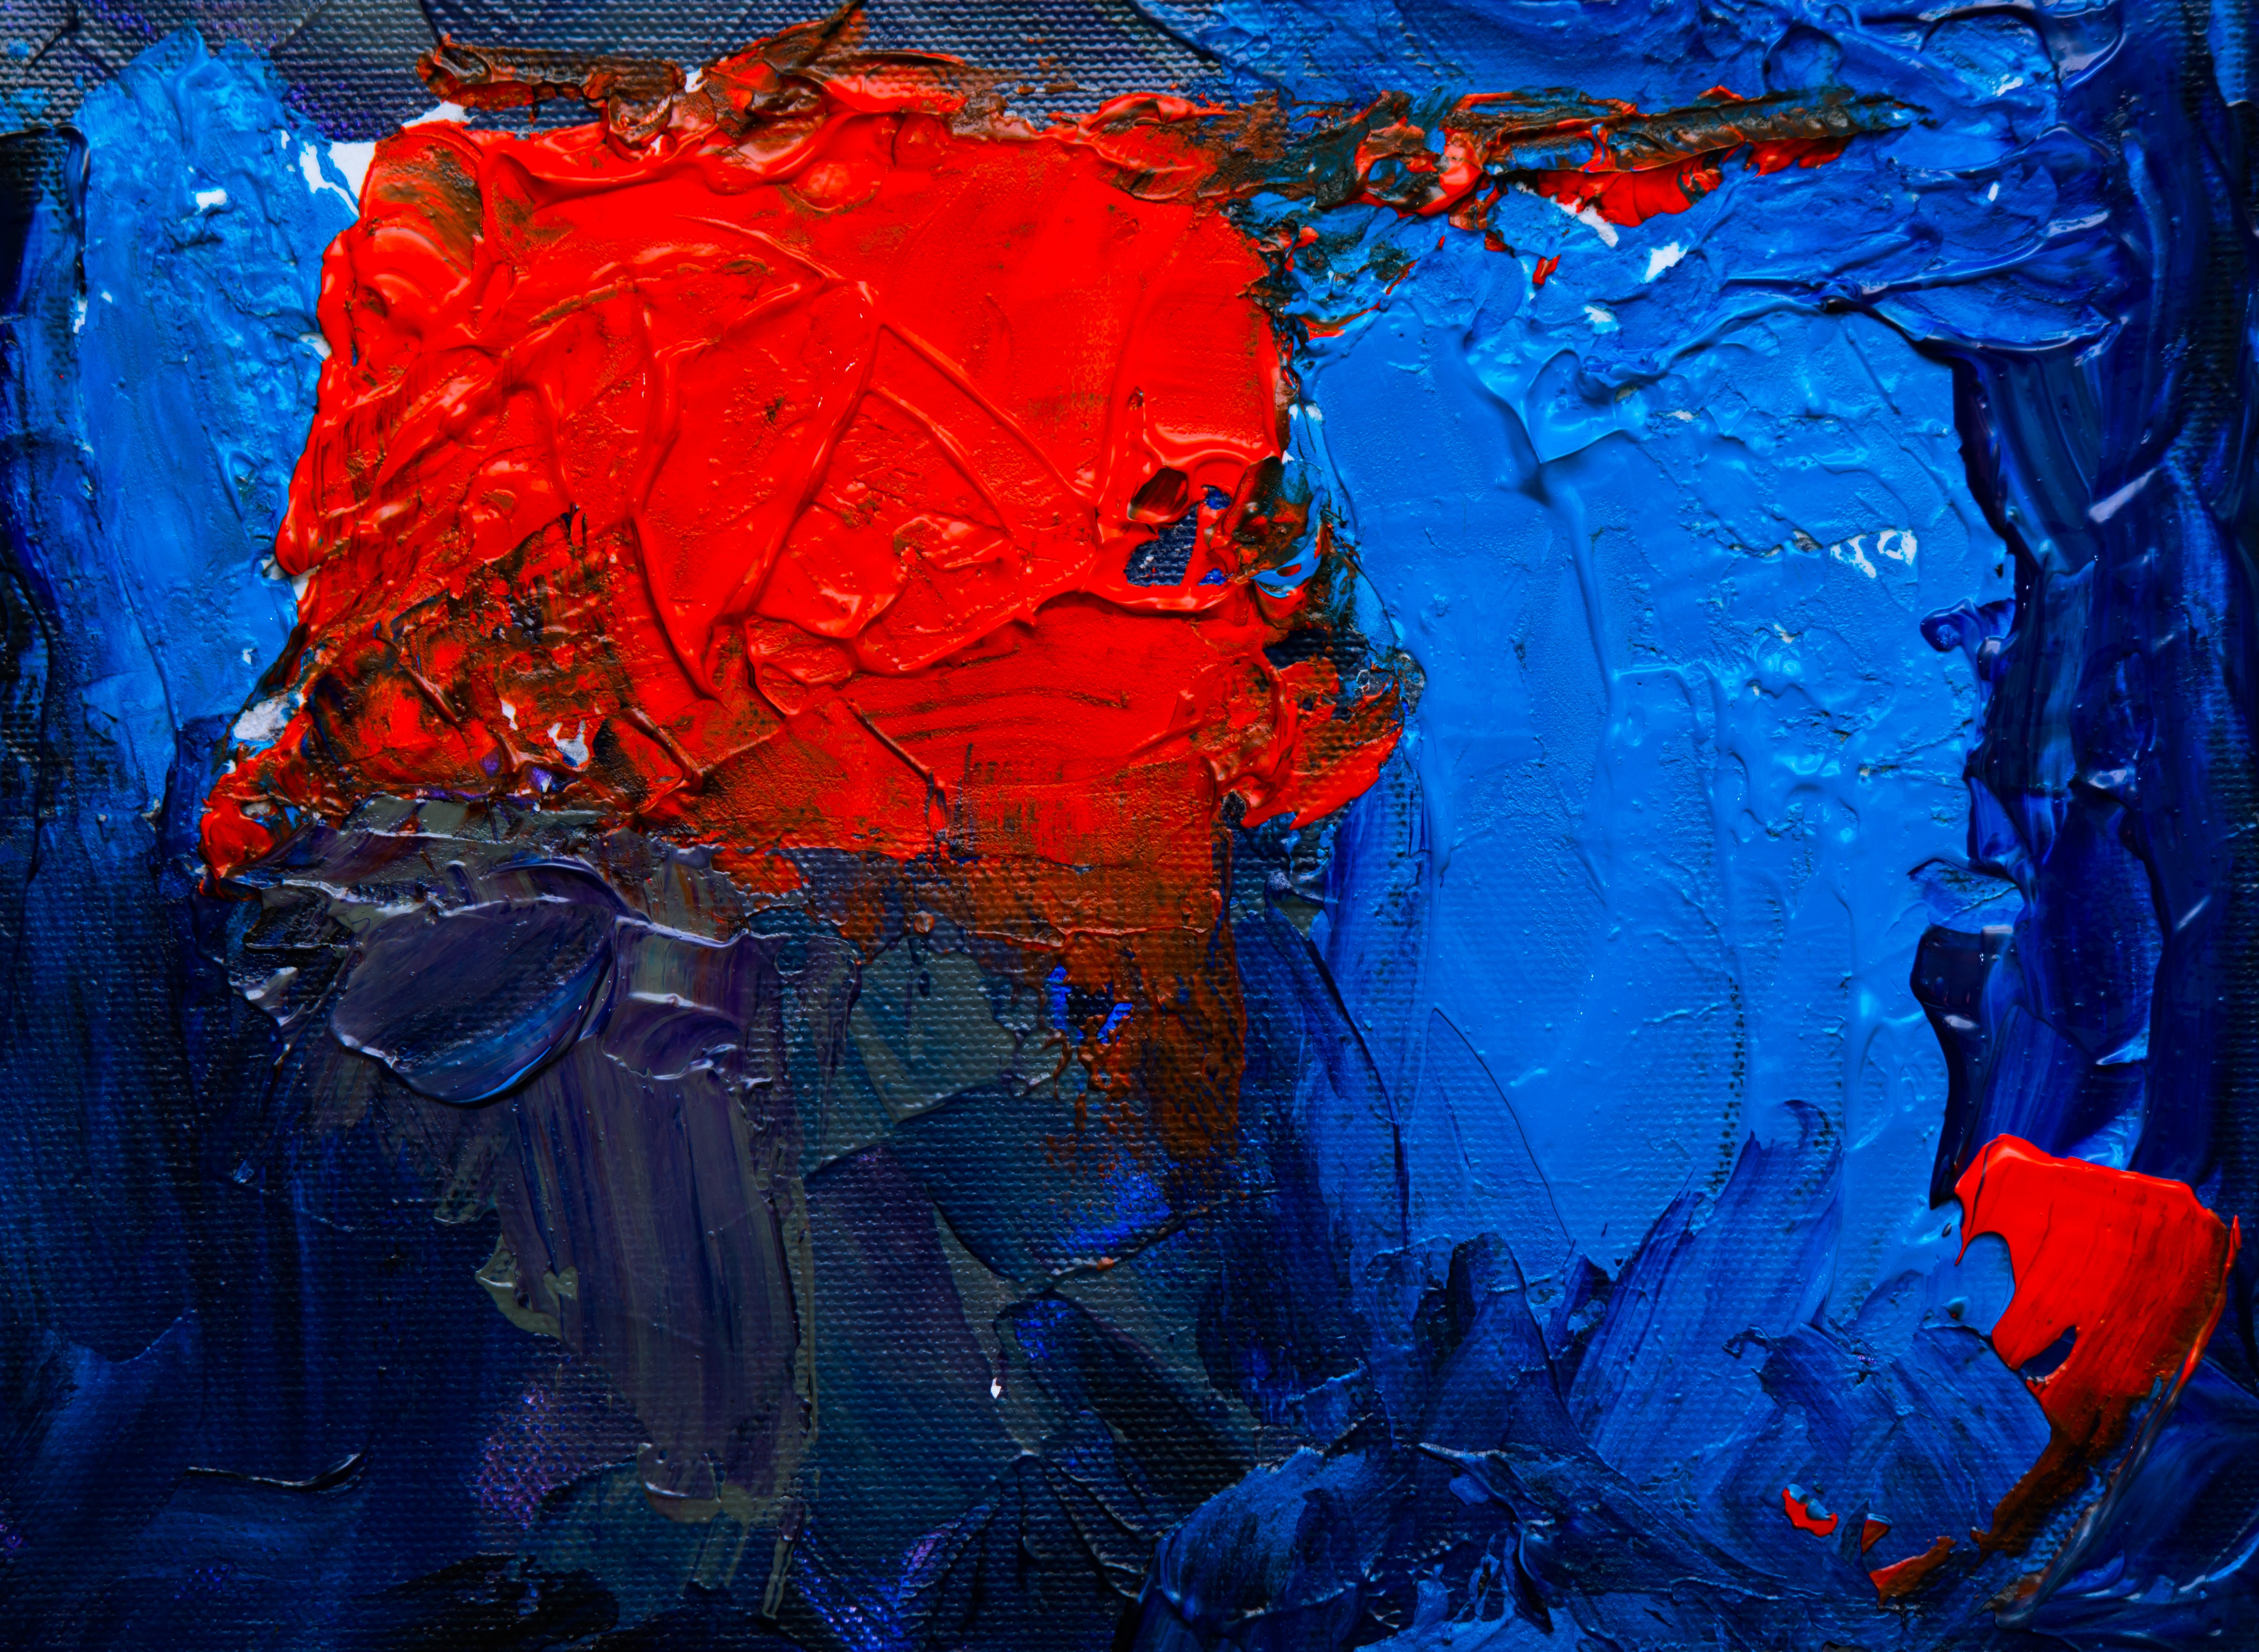
blue, red, art, geological phenomenon, painting, modern art, sky, acrylic paint, marine biology, computer wallpaper, electric blue, water, visual arts, world